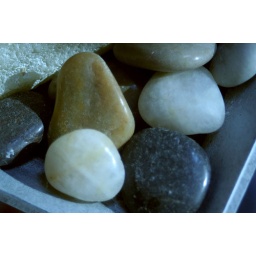
some boring dusty rocks in my house